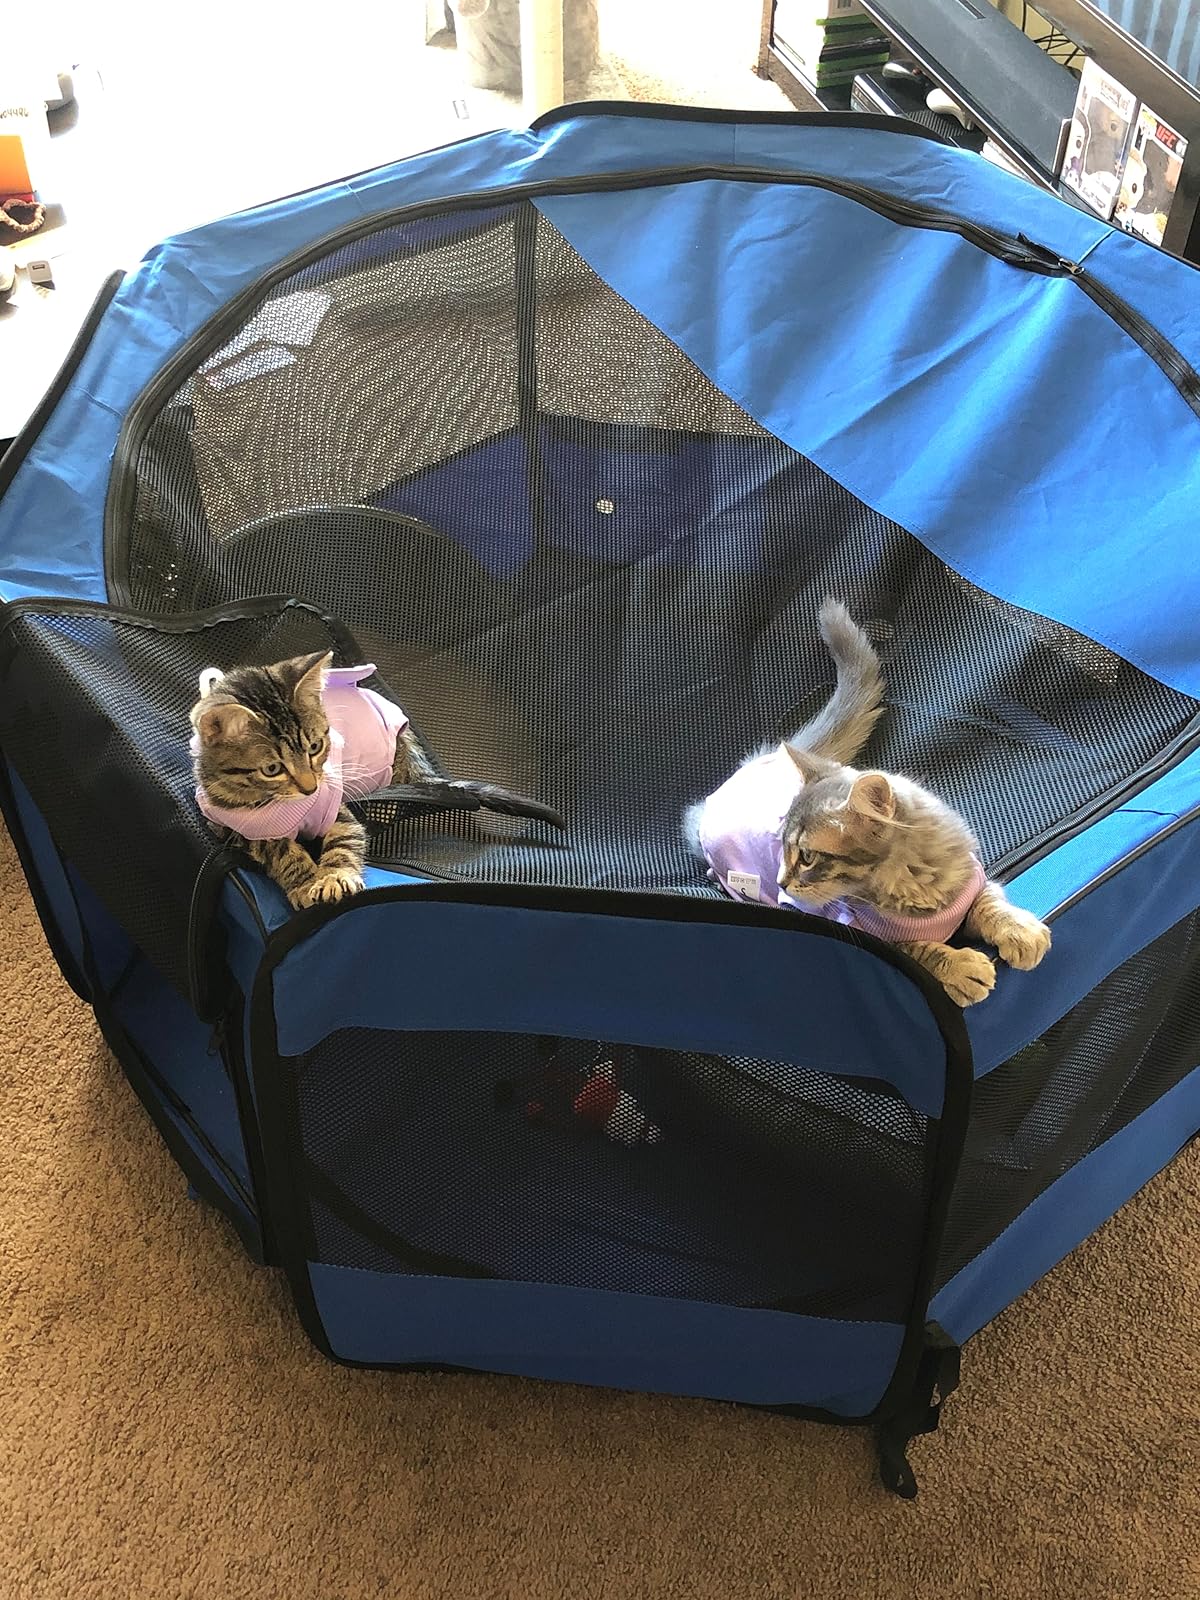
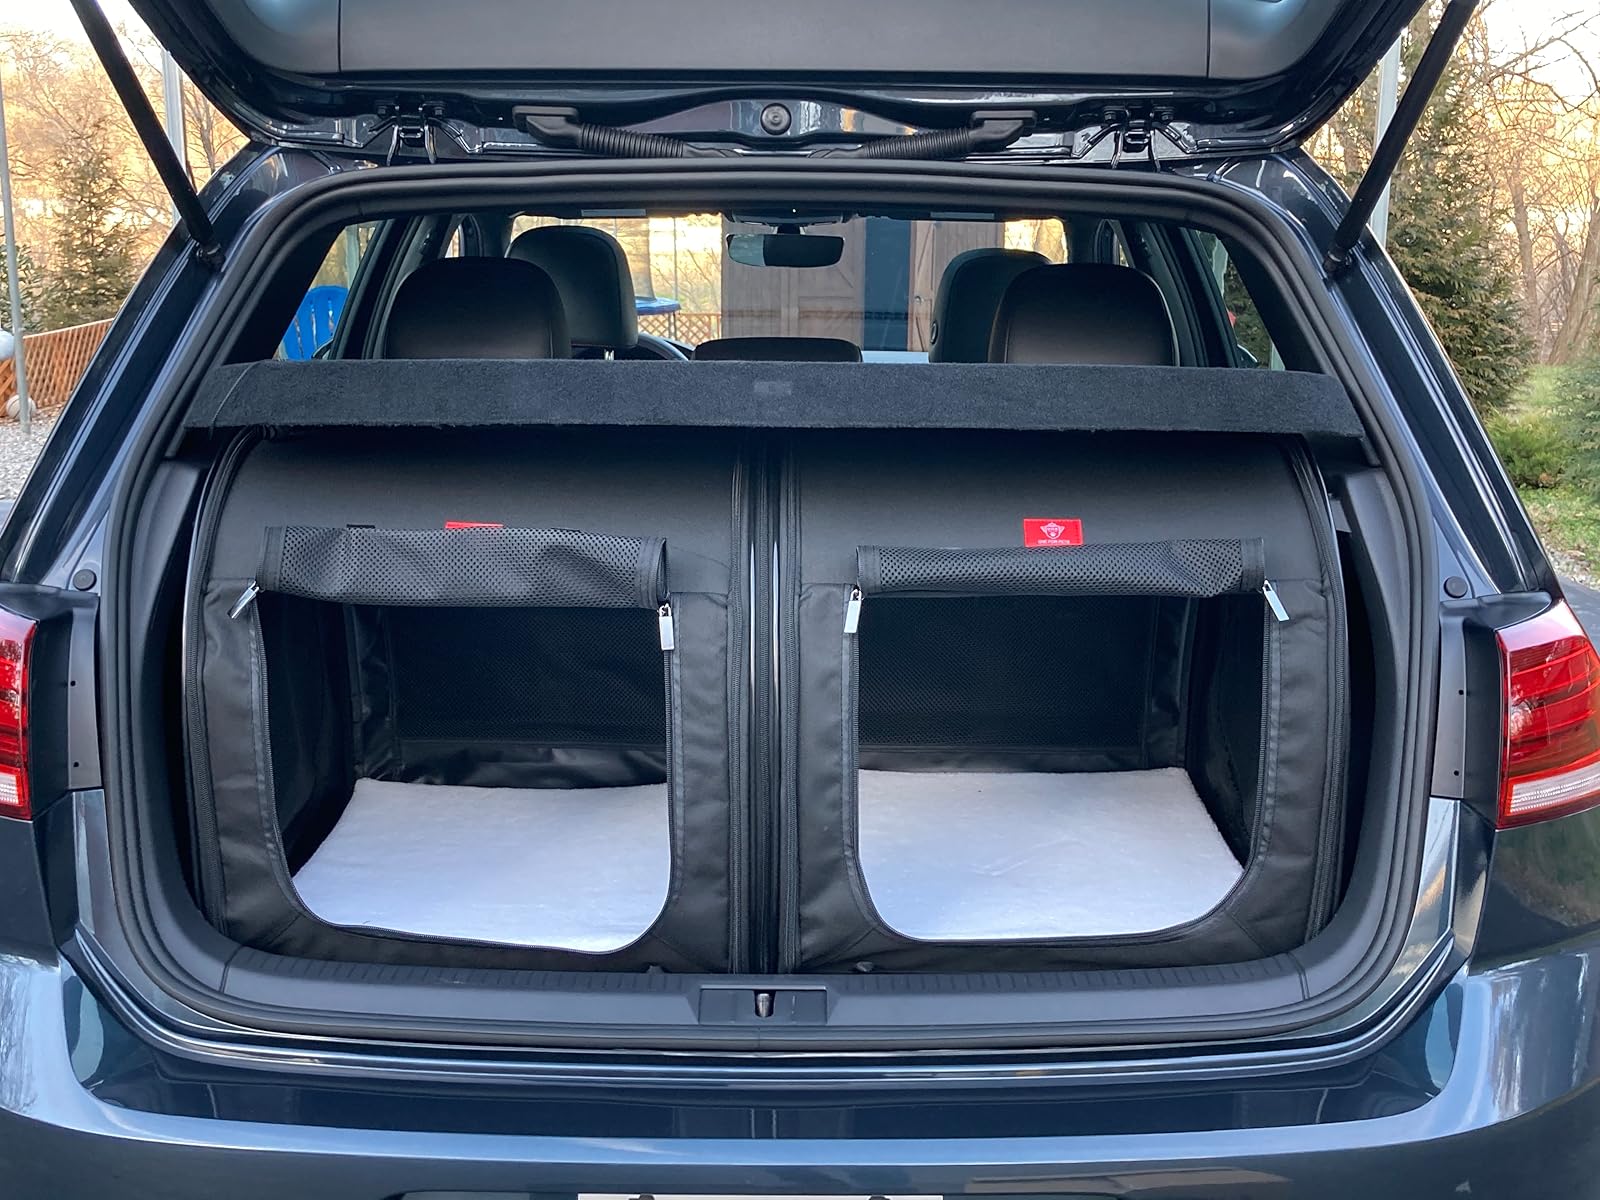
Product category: items_kennel
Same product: no